Up Romance Road

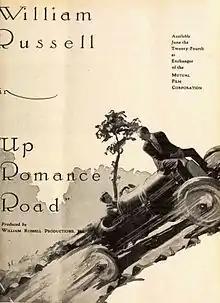
Advertisement

Up Romance Road is a 1918 American silent comedy film directed by Henry King and starring William Russell, Charlotte Burton, and John Burton.